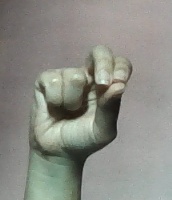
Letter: gaaf